Walt Disney World Monorail System

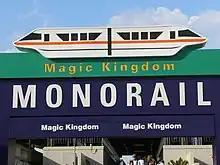
Entrance to the express TTC platform

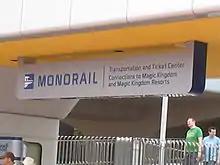
Sign above the entrance to the Epcot platform

Between June 2019 and August 2022, all of the monorails were refurbished with new brakes, a refurbished interior, and repainted exterior, each featuring an accent color delta.